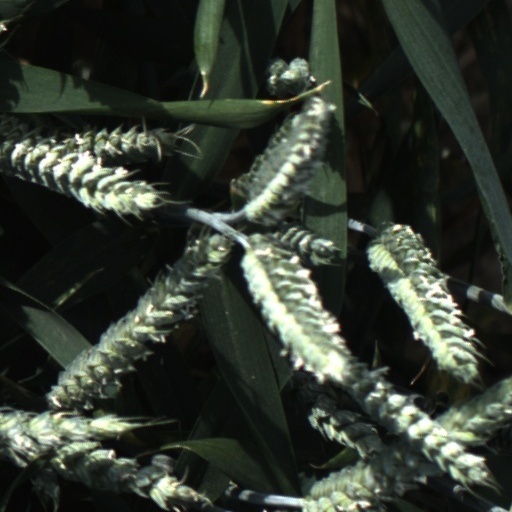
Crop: wheat